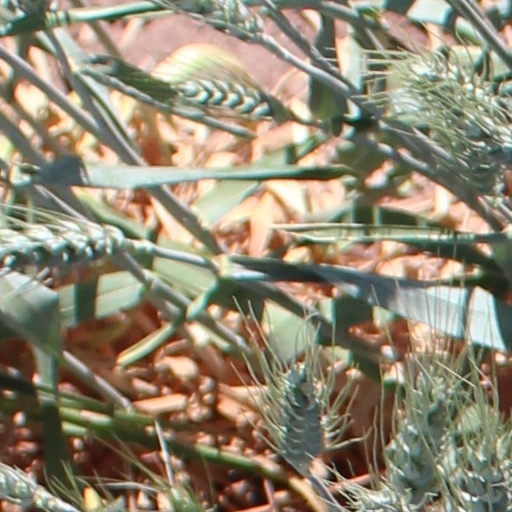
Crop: wheat